Denstone College

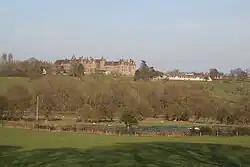

Denstone College is a co-educational, private, boarding and day school in Denstone, Uttoxeter, Staffordshire, England. It is a Woodard School, having been founded by Nathaniel Woodard, and so Christian traditions are practised as part of College life. It is a member of the Headmasters' and Headmistresses' Conference.